MNP LLP

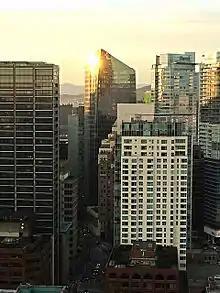
Sunset reflected on MNP Tower in Vancouver

The roots of MNP LLP date back to 1945, when Winnipeg-based Laird, Sprague & Co opened an office in Brandon, Manitoba. The Brandon office became independent in 1957 when the balance of Laird, Sprague joined Montreal's McDonald Currie & Co. (later merging with what is now known as PwC). Ron Meyers acquired full ownership of the Brandon office in 1958, and renamed the firm Meyers Dickens Norris Penny & Co. (MDNP) in 1969.